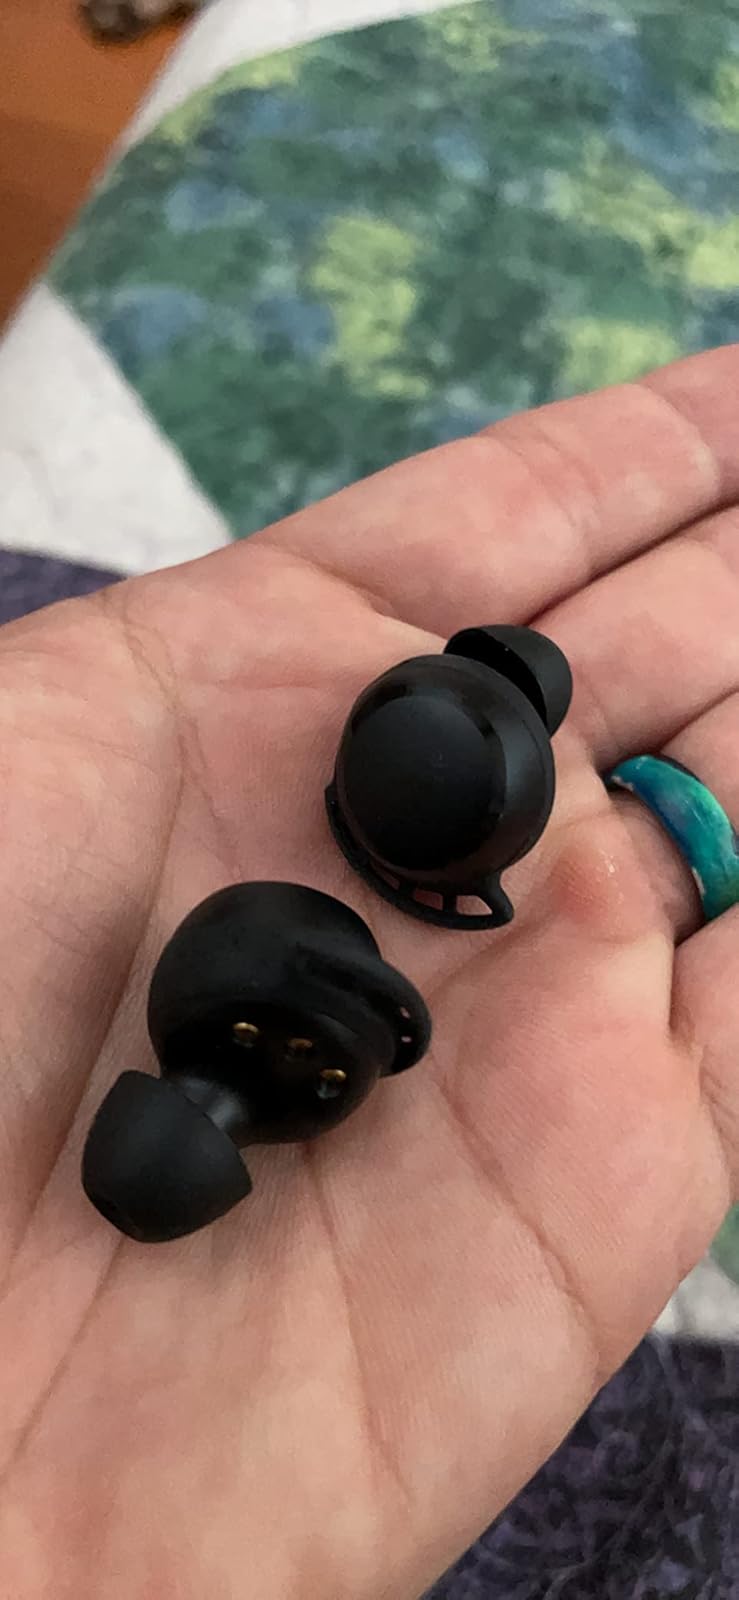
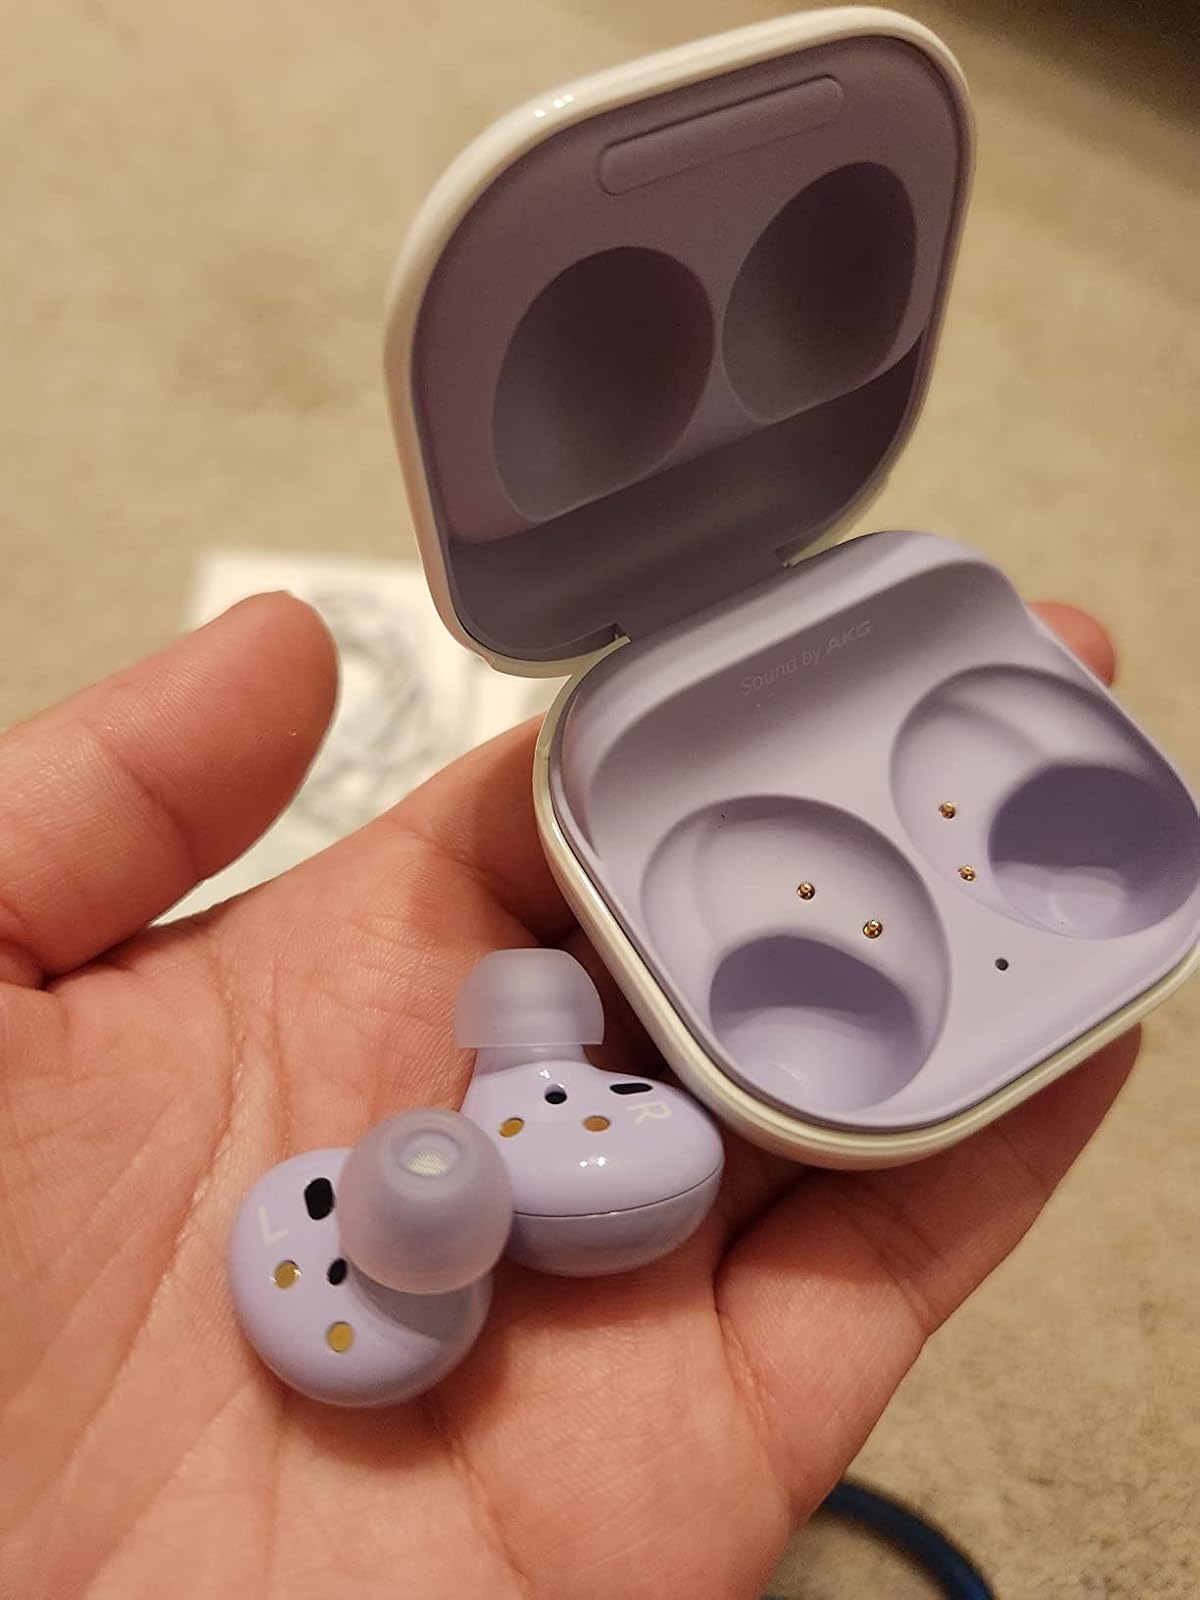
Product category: earbuds
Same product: no